Keedam

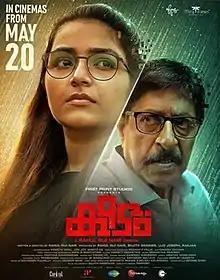
Theatrical release poster

Keedam is a 2022 Indian Malayalam-language thriller film directed by Rahul Riji Nair and starring Rajisha Vijayan and Sreenivasan. The film was released in theatres on 20 May 2022.